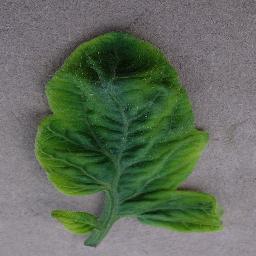
Label: Tomato___Tomato_Yellow_Leaf_Curl_Virus